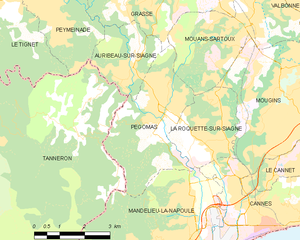
Carte des communes françaises: Pégomas